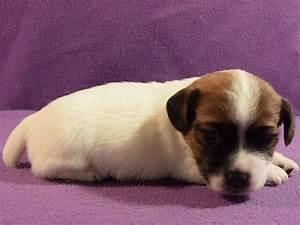
dog